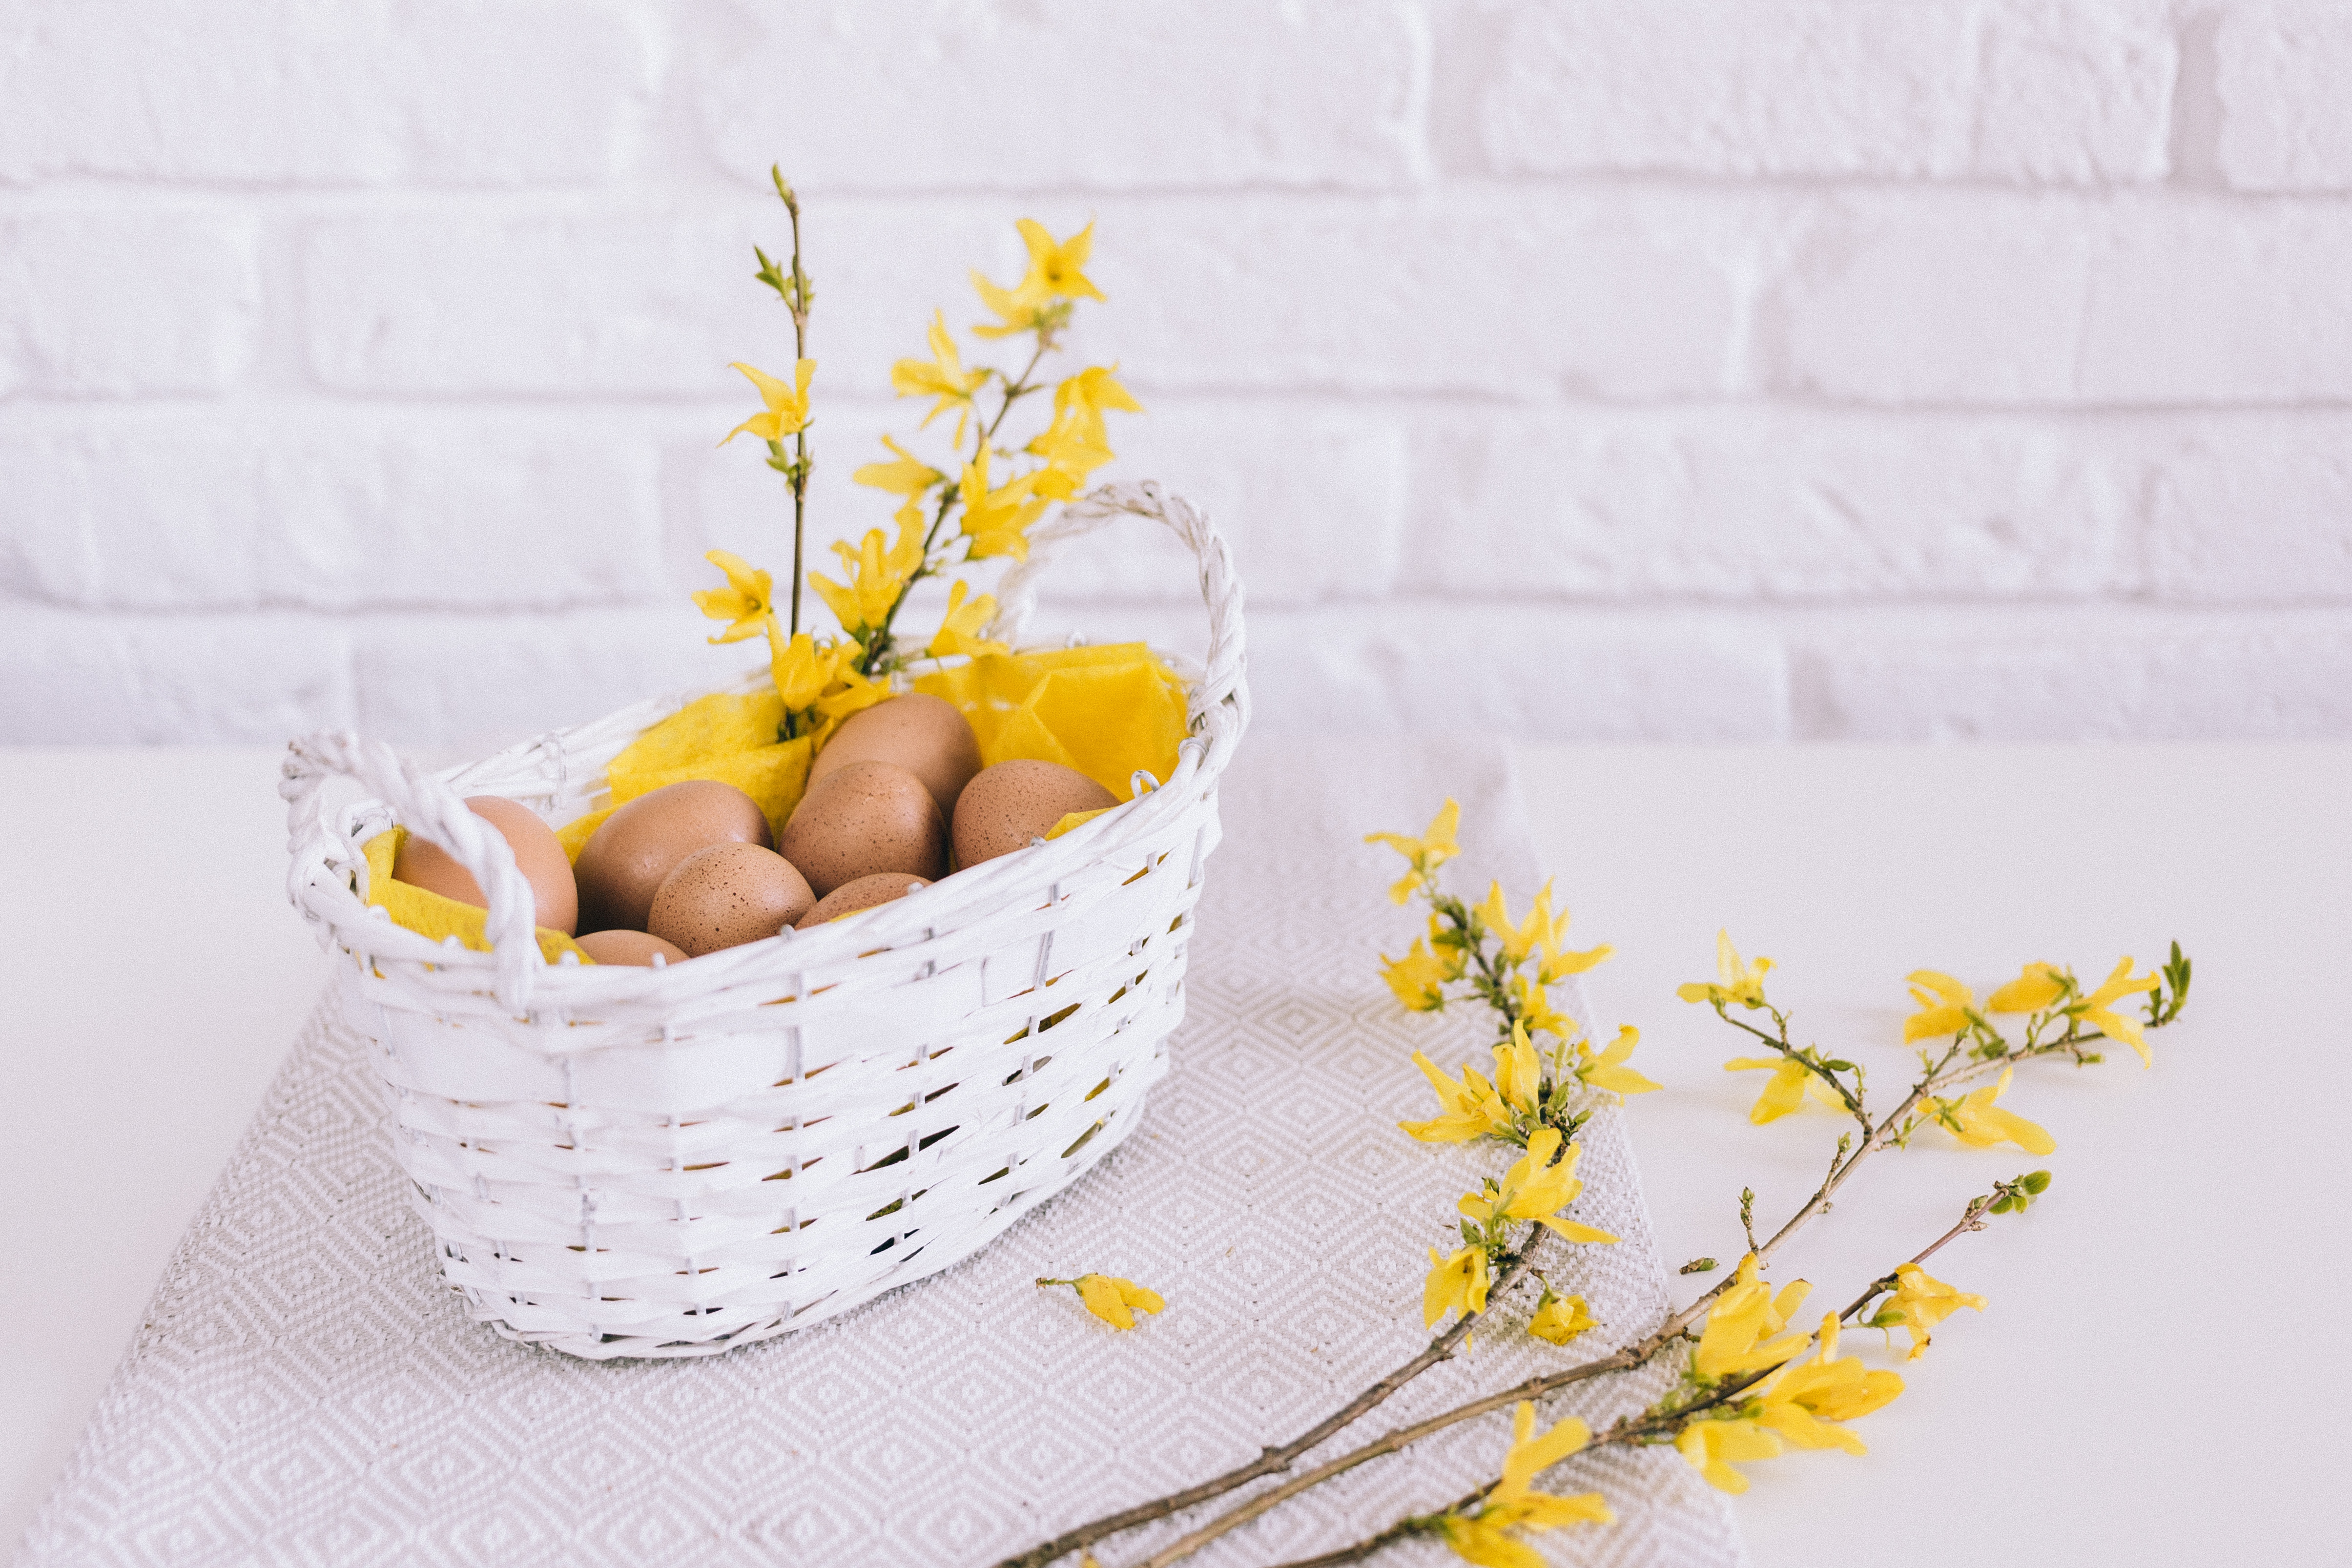
yellow, twig, branch, cut flowers, flower, plant, table, forsythia, basket, flowerpot, still life photography, still life, centrepiece, furniture, easter, home accessories, wildflower, goldenrod, houseplant